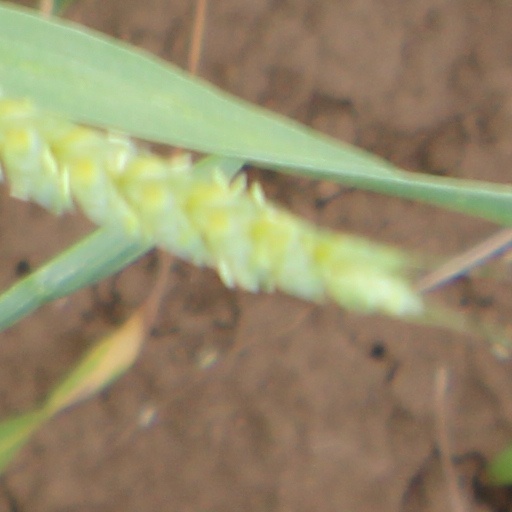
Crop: wheat